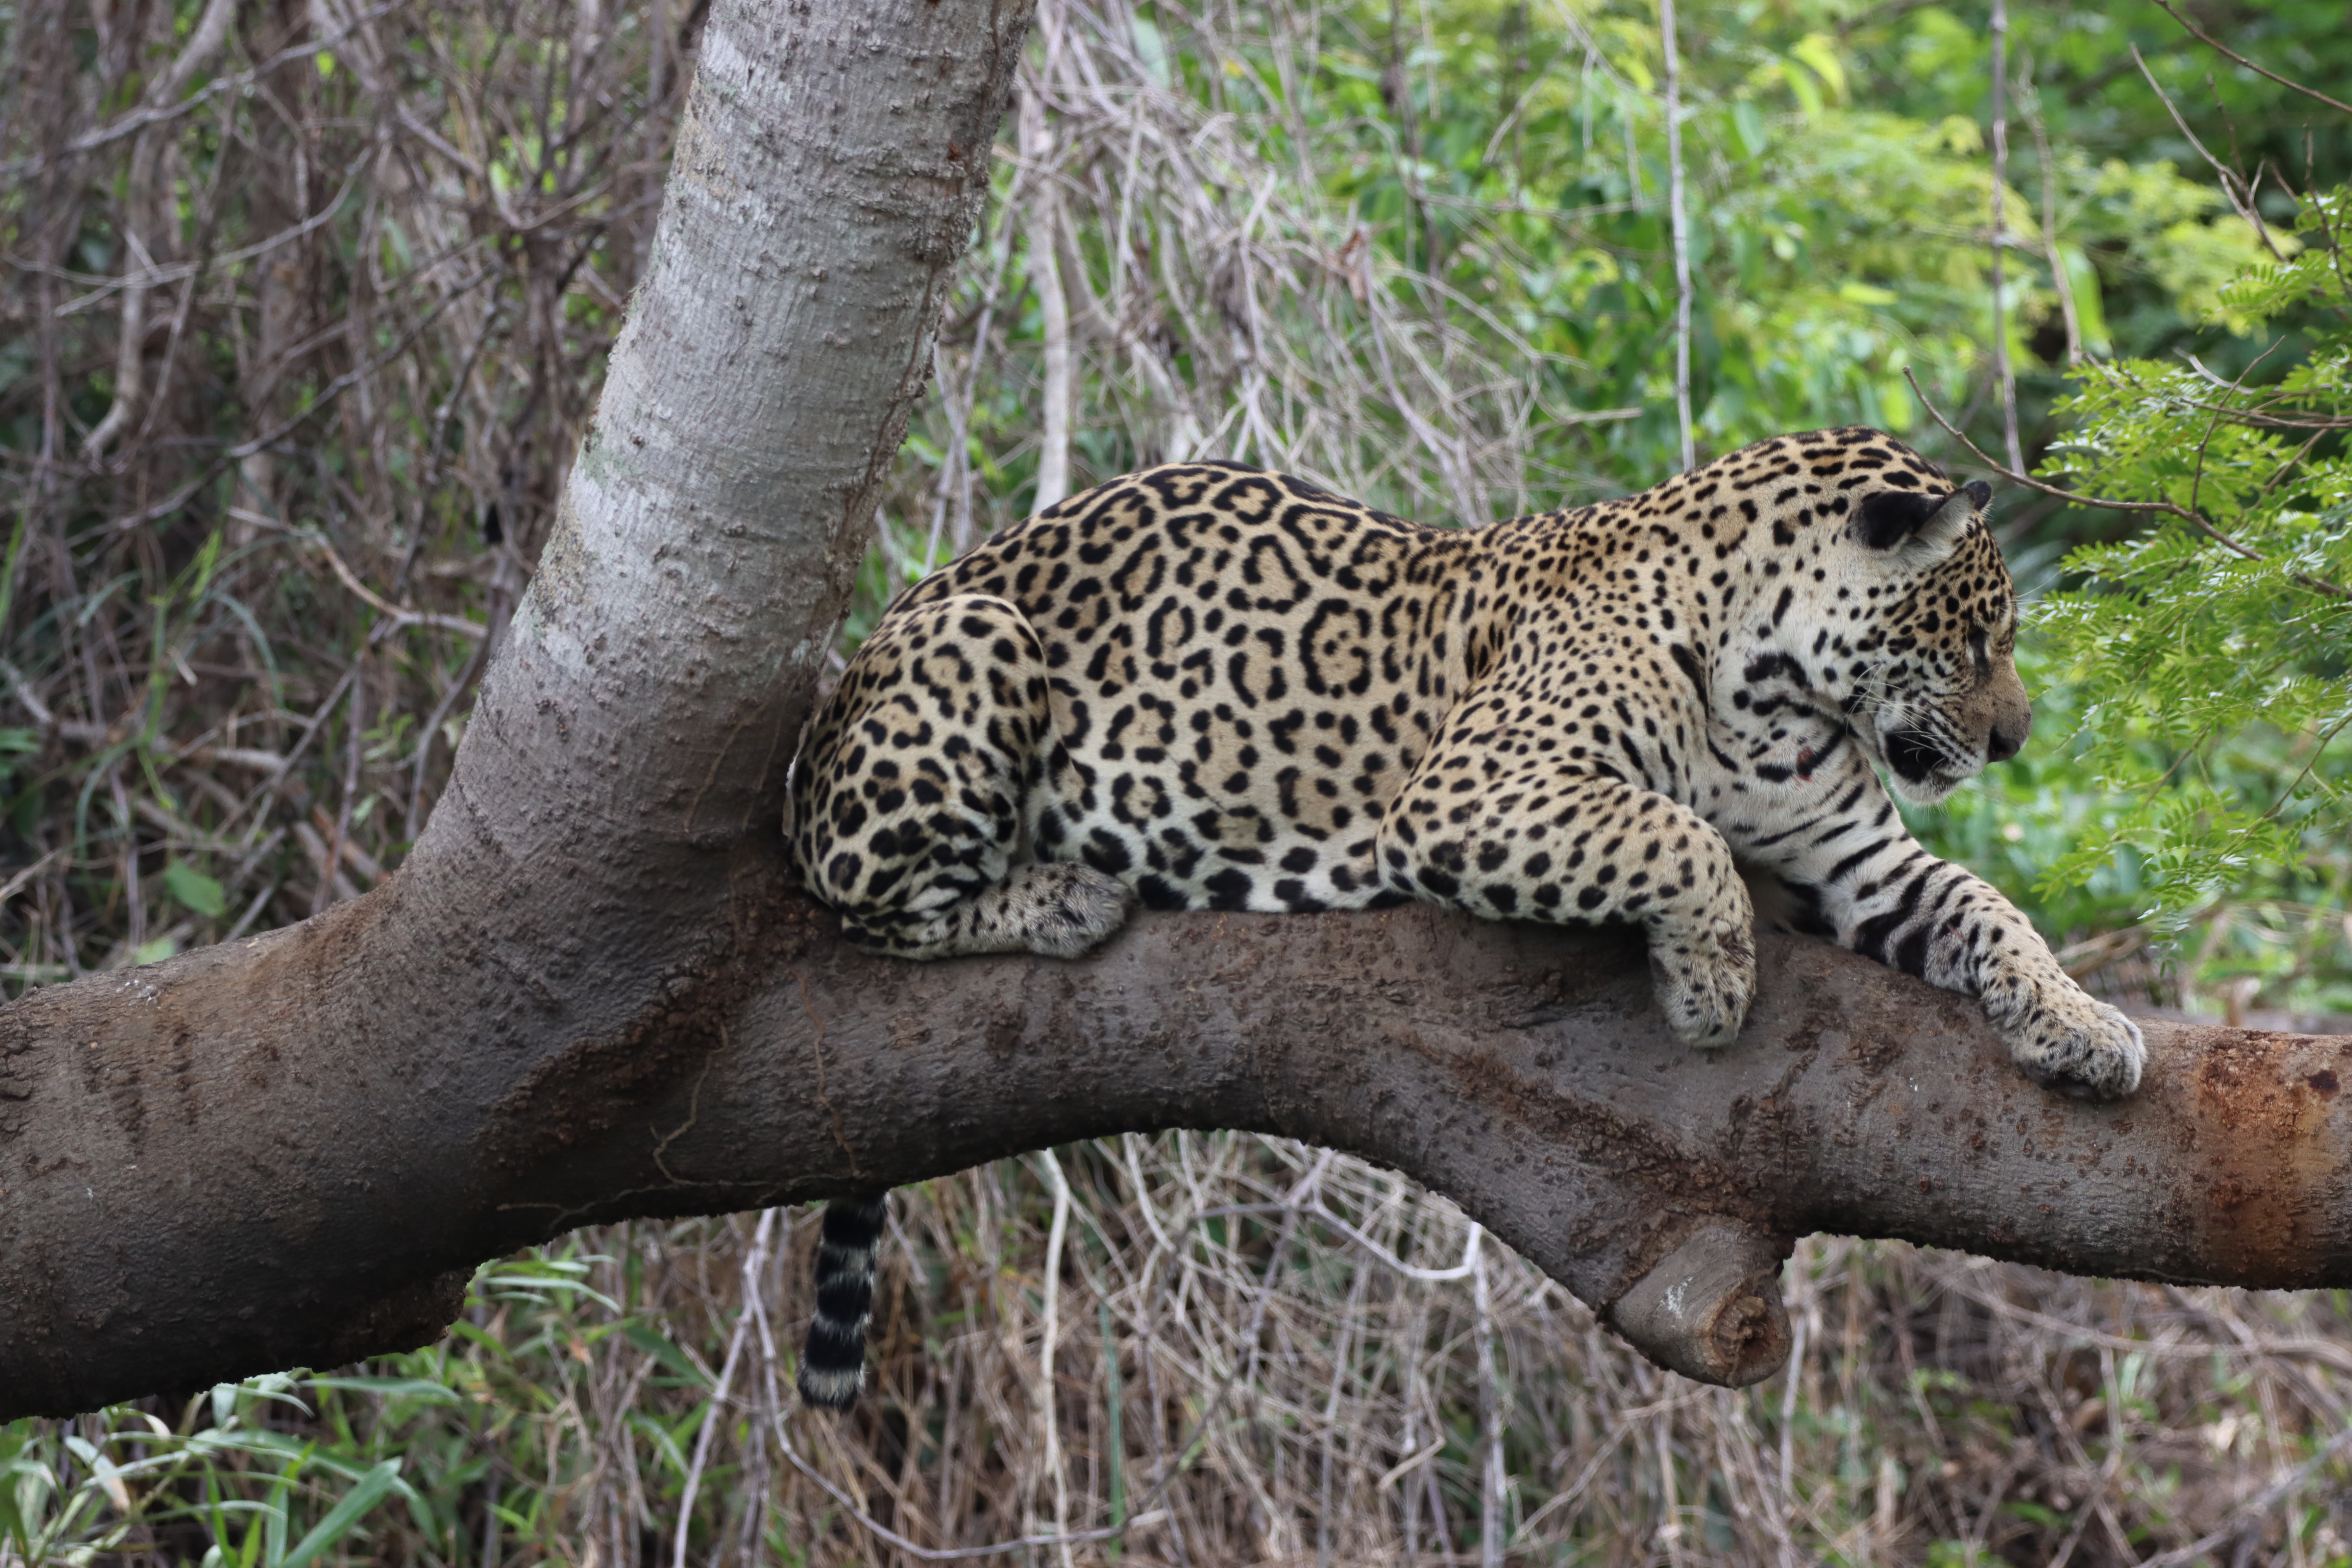
Jaguar: Medrosa